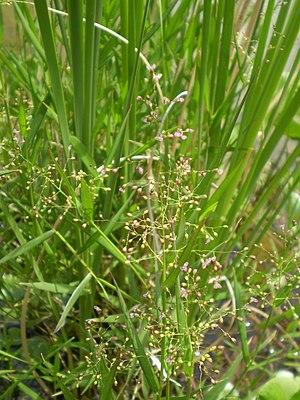
Les Micrairoideae sont une sous-famille de plantes monocotylédones de la famille des Poaceae et de l'ordre des Poales.
Les Isachneae sont une tribu de plantes monocotylédones de la famille des Poaceae, sous-famille des Micrairoideae, originaire des régions tropicales, principalement d'Asie.